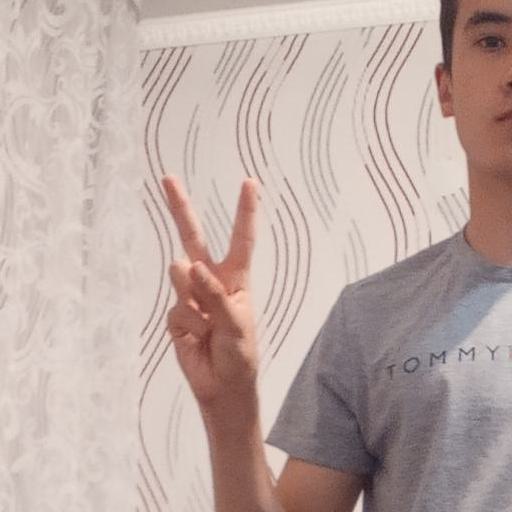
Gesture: peace